Jiujiang

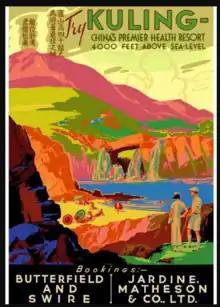
Kuling poster in the 1920s

In the early 20th century, Kuling on top of Mount Lu became the summer resort for international residents because of its beautiful geological landscape and nice climate. At the golden age, over 4000 foreigners from America and European countries lived in this small town in summer time.